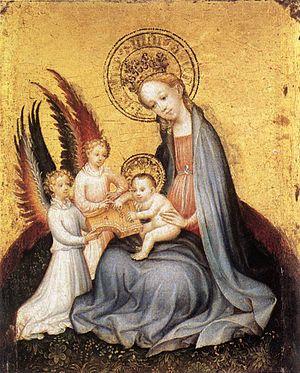
L'anonymat est la qualité de ce qui est sans nom ou sans renommée, c'est-à-dire l'état d'une personne ou d'une chose :